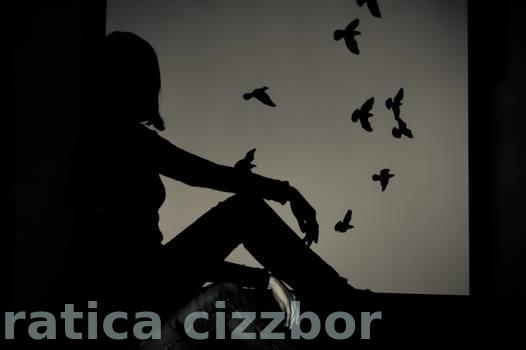
Label: Watermark